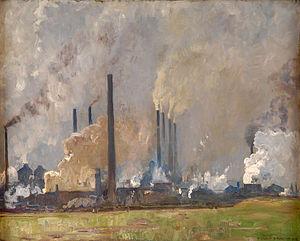
Laudato si’ est la seconde encyclique du pape François.
La pollution industrielle désigne la part de la pollution de l'environnement directement induite par l'Industrie quand elle introduit des altéragènes biologiques, physiques, chimiques ou organiques, affectant de manière plus ou moins importante le fonctionnement de l'écosystème.
La pollution est la dégradation d'un écosystème ou de la biosphère par l'introduction, généralement humaine, d'entités, ou de radiations altérant le fonctionnement de cet écosystème.